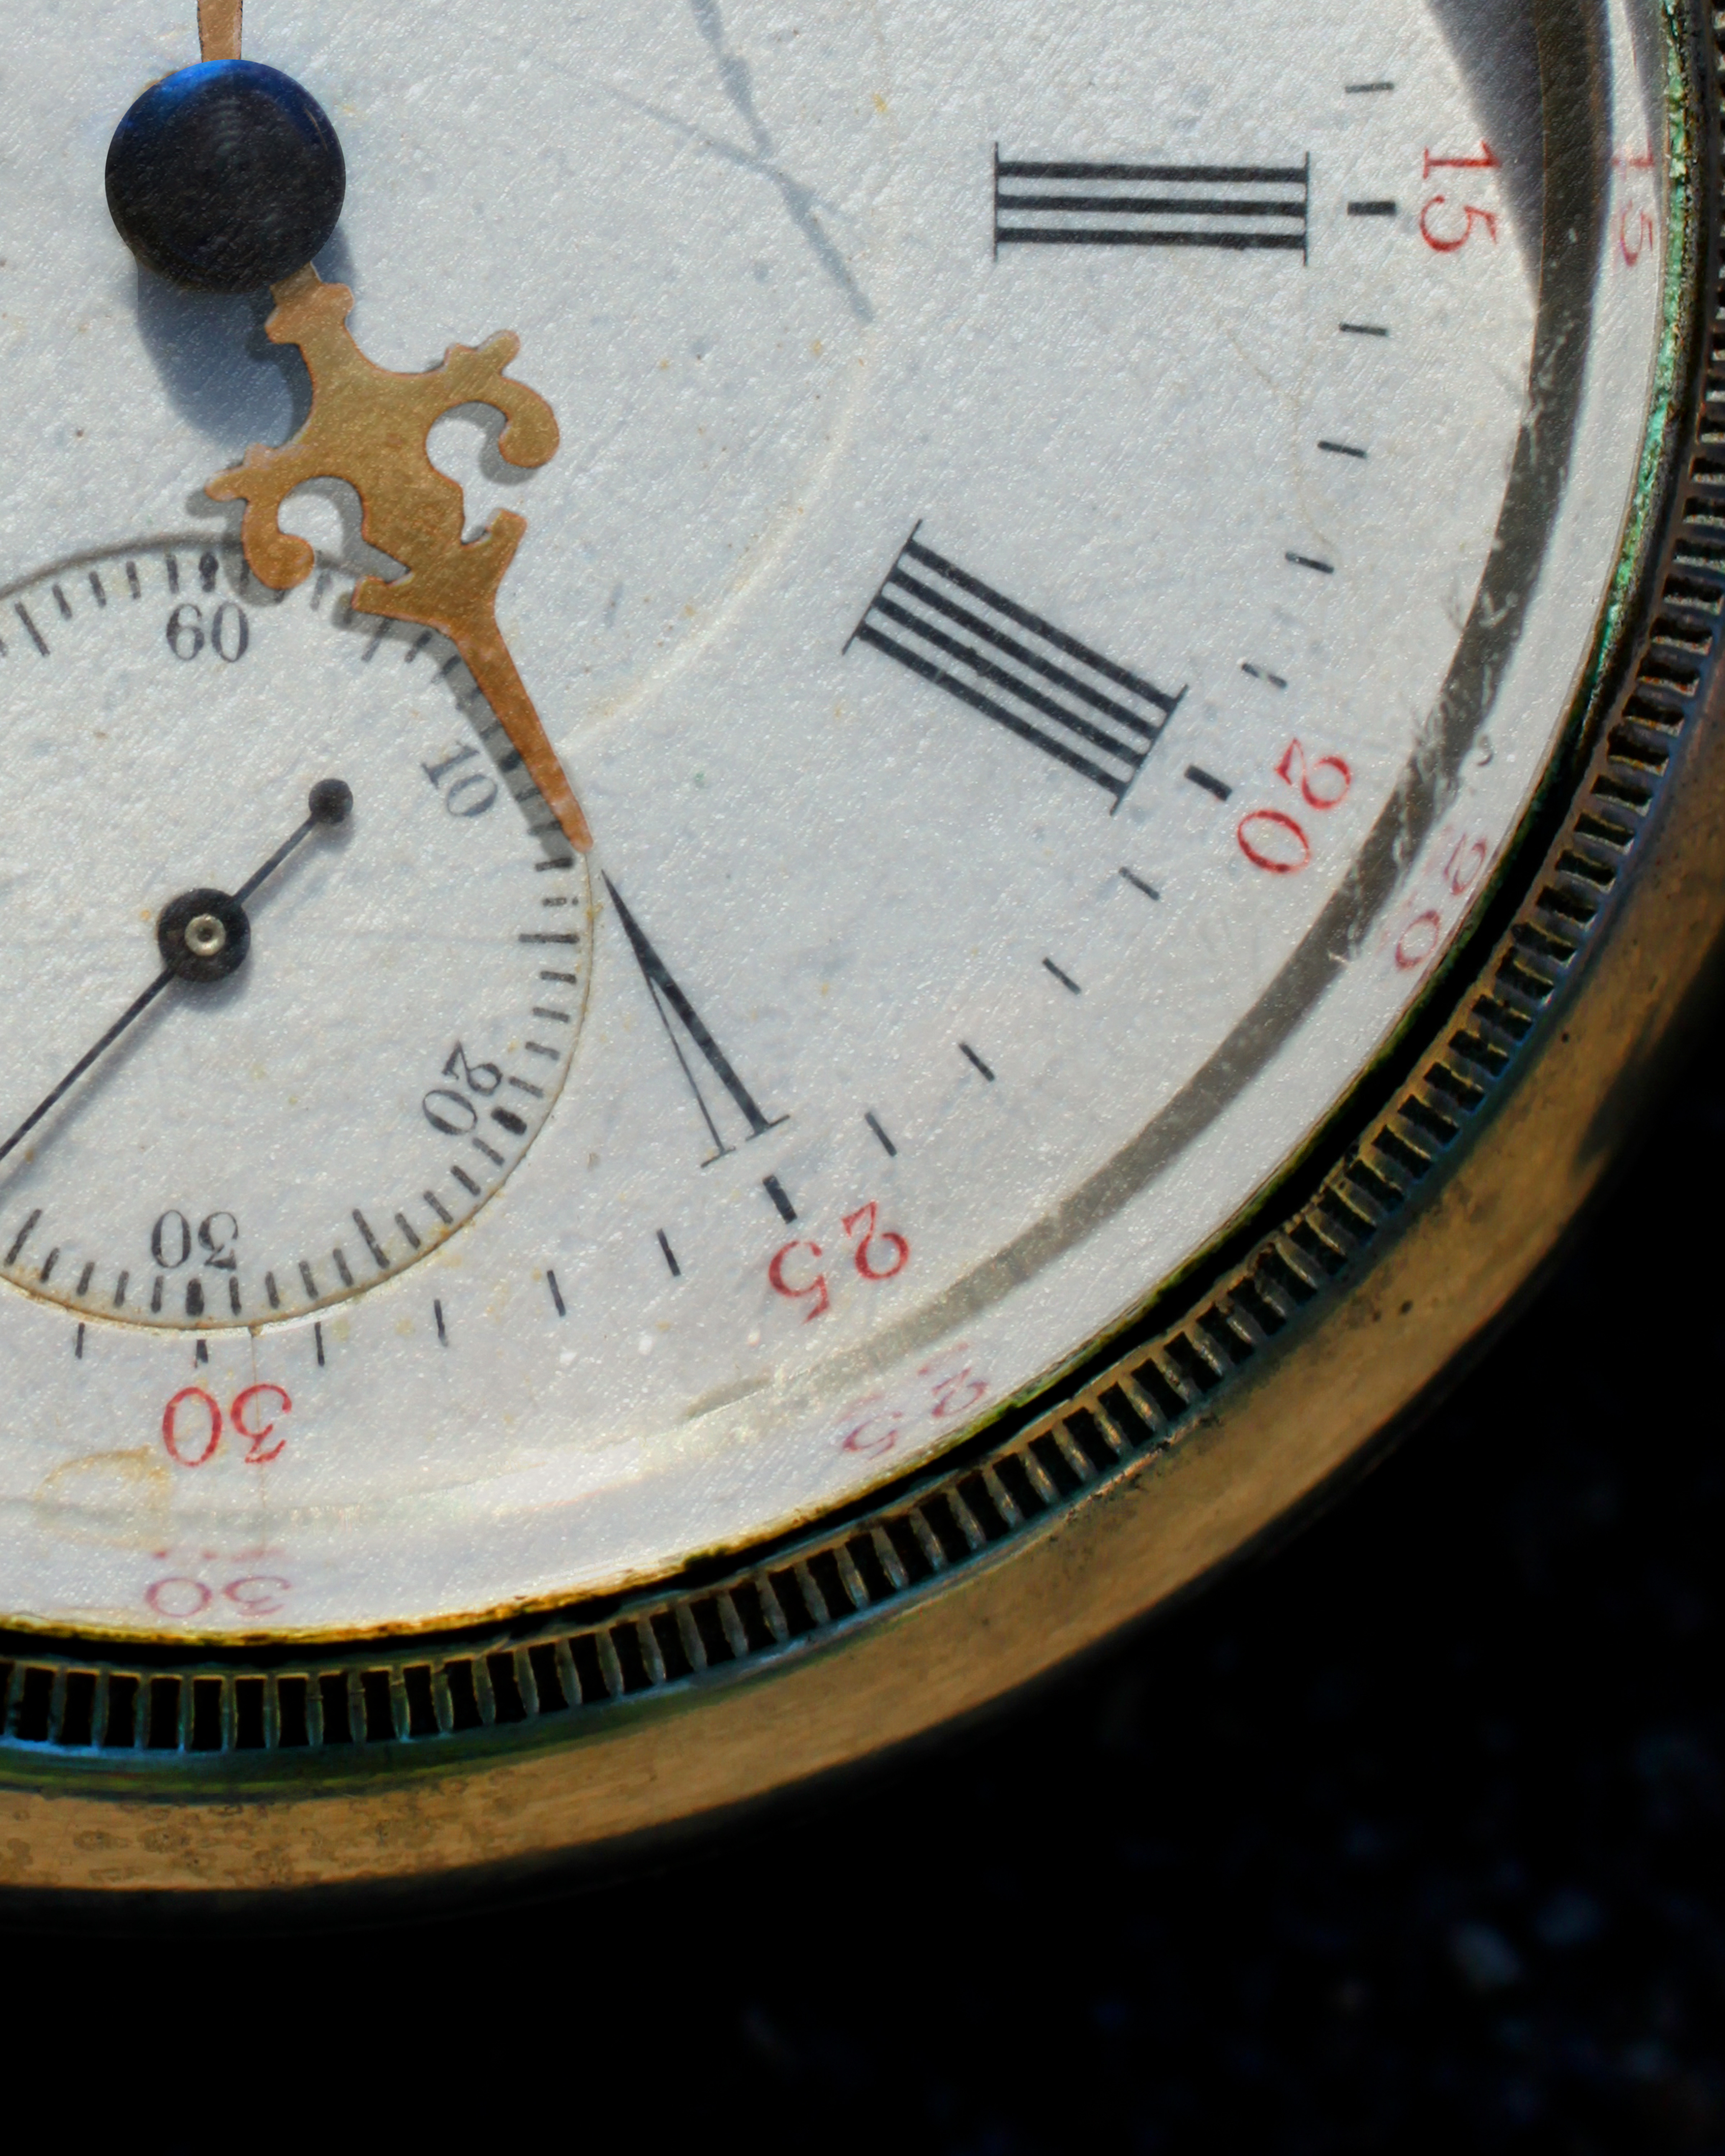
watch, hand, clock, tool, gauge, circle, v, 5, sacramento, man made object, measuring instrument